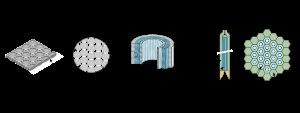
La propulsion nucléaire thermique ou nucléo-thermique est un mode de propulsion des fusées qui utilise un réacteur nucléaire pour chauffer un fluide propulsif. Celui-ci, comme dans le cas d'un moteur-fusée classique, est expulsé via une tuyère pour fournir la poussée qui propulse la fusée. Ce type de propulsion permet d'atteindre en théorie des vitesses d'éjection de gaz nettement plus élevées et donc un meilleur rendement que la propulsion chimique utilisée sur les lanceurs actuels.